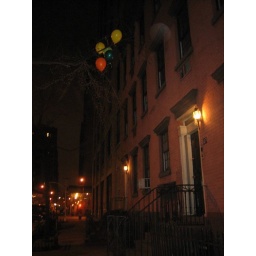
balloons in a tree outside NY houses